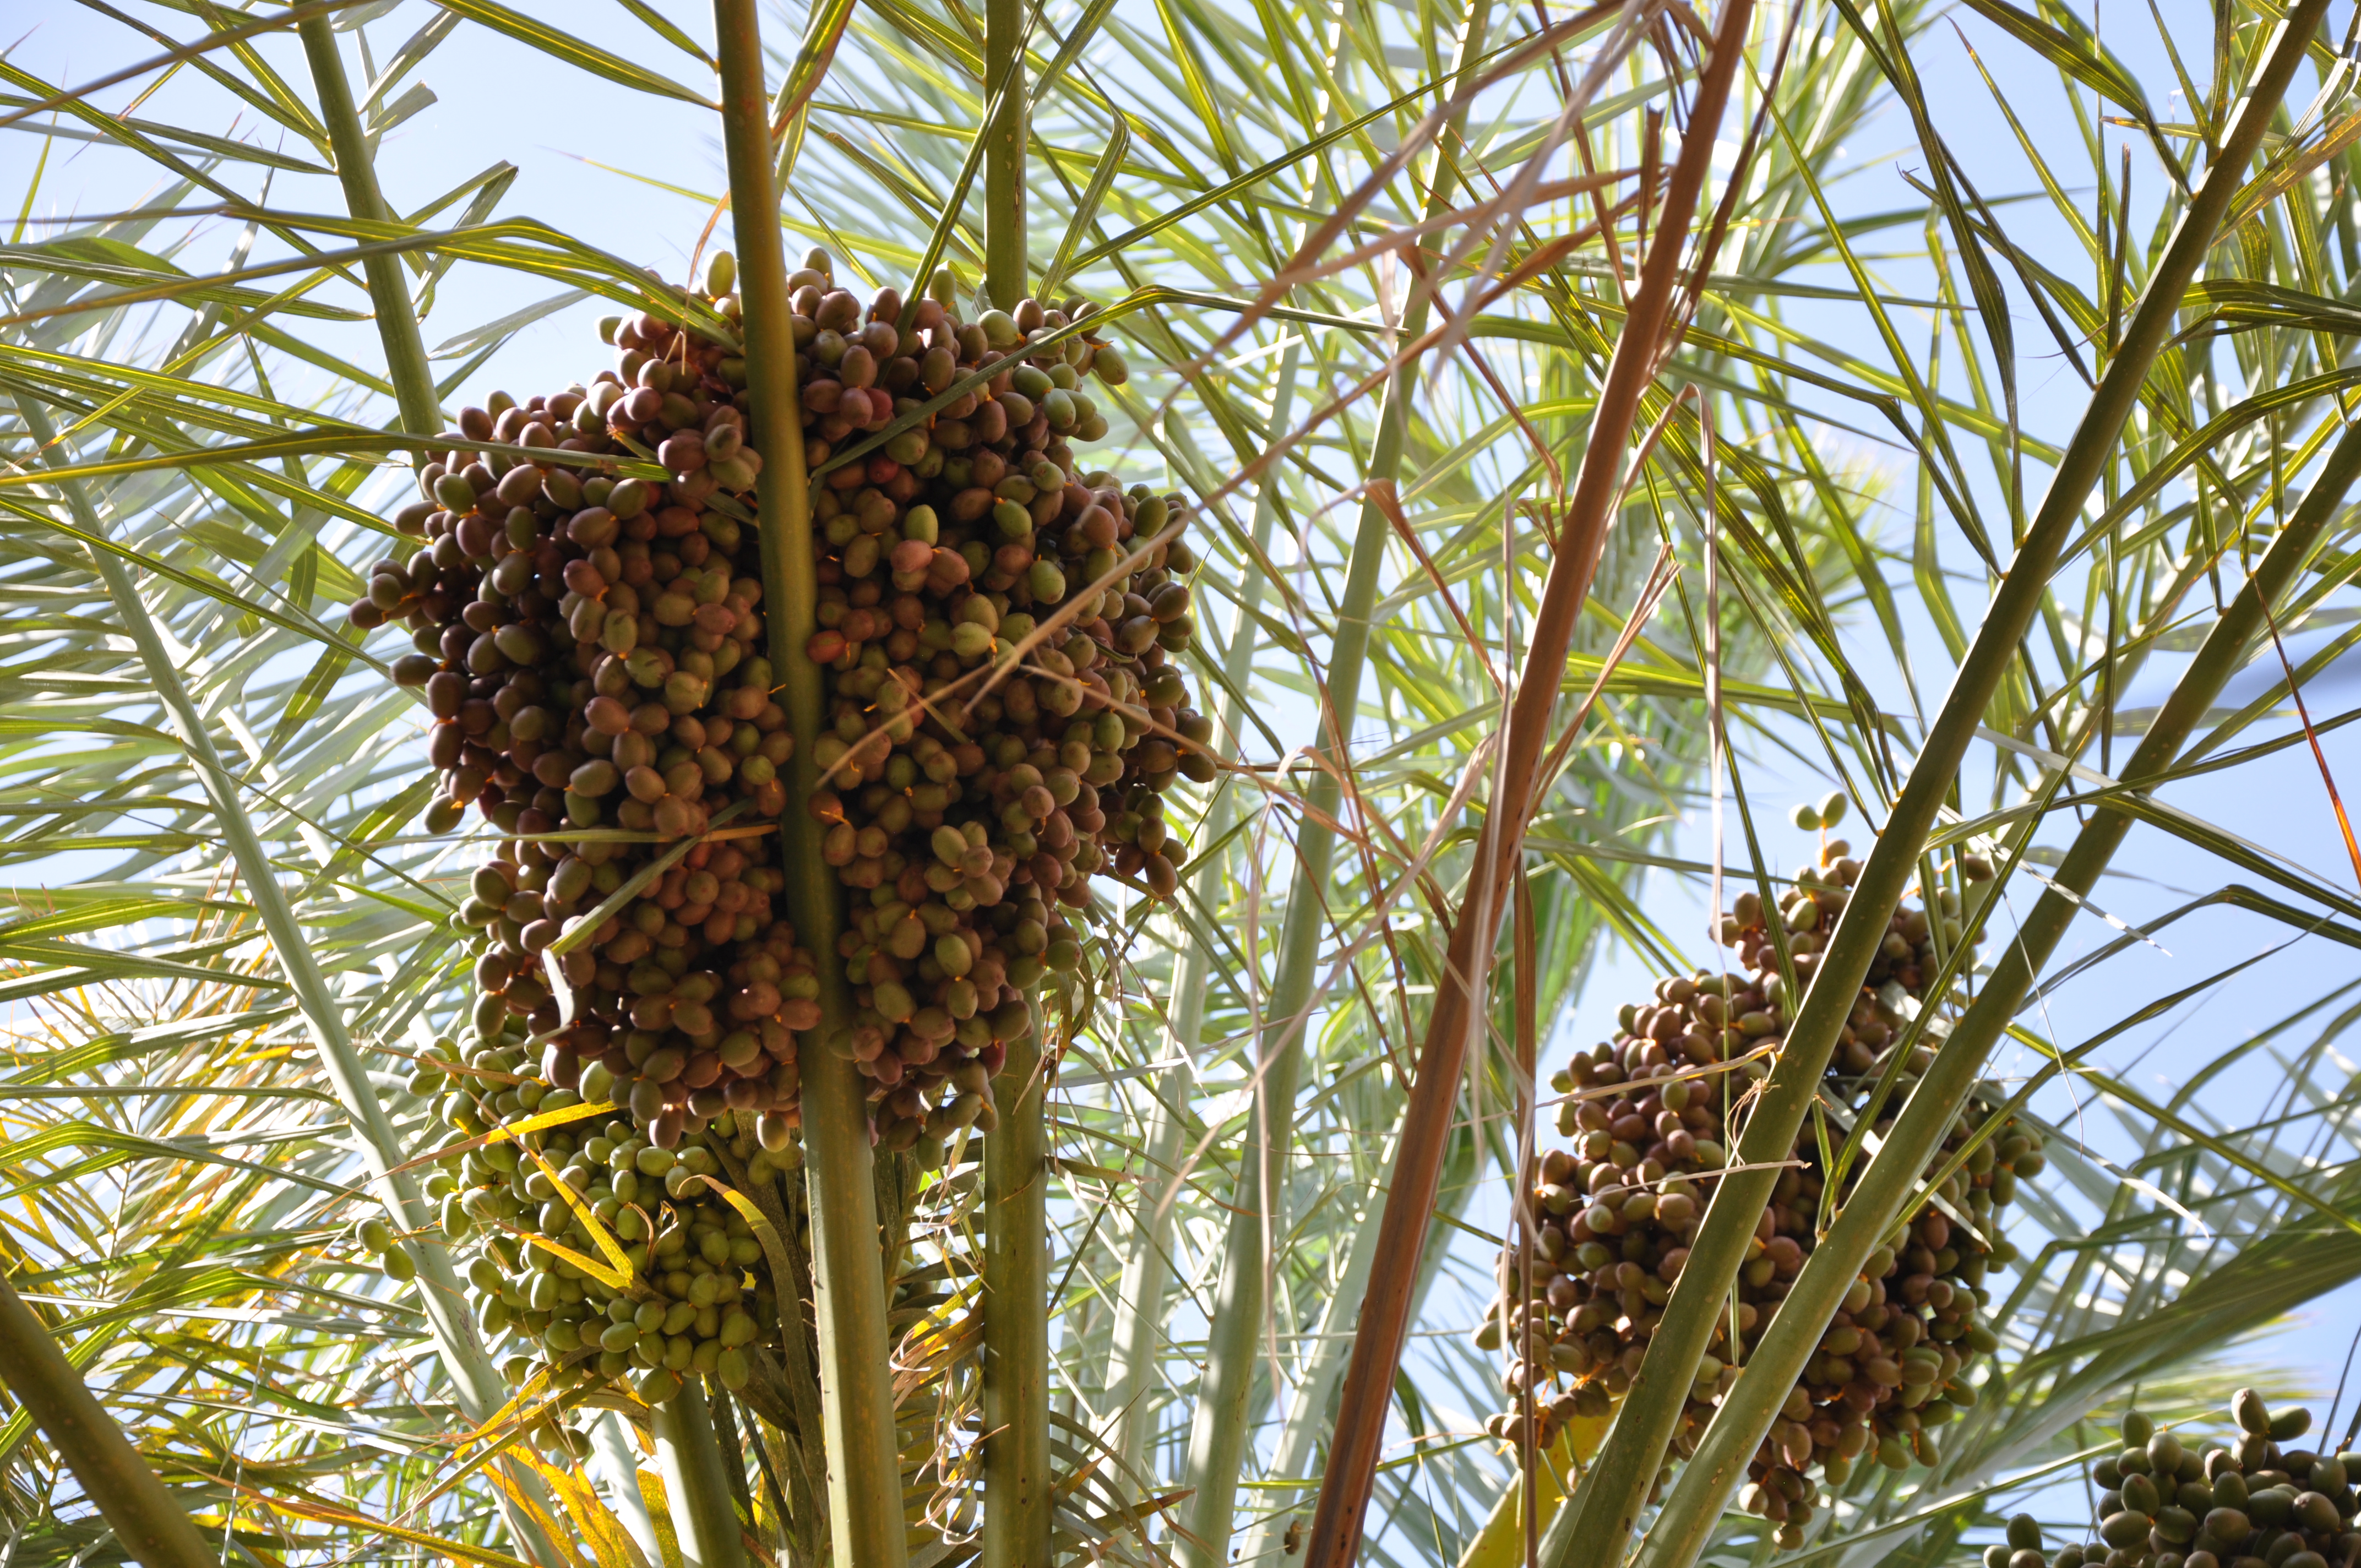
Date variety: bouisthami